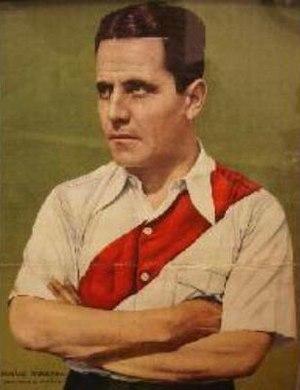
Le Club Atlético River Plate, appelé plus couramment River Plate, est un club de football argentin fondé le 25 mai 1901 et basé dans le nord de la ville de Buenos Aires, capitale argentine.